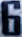
Number: 6